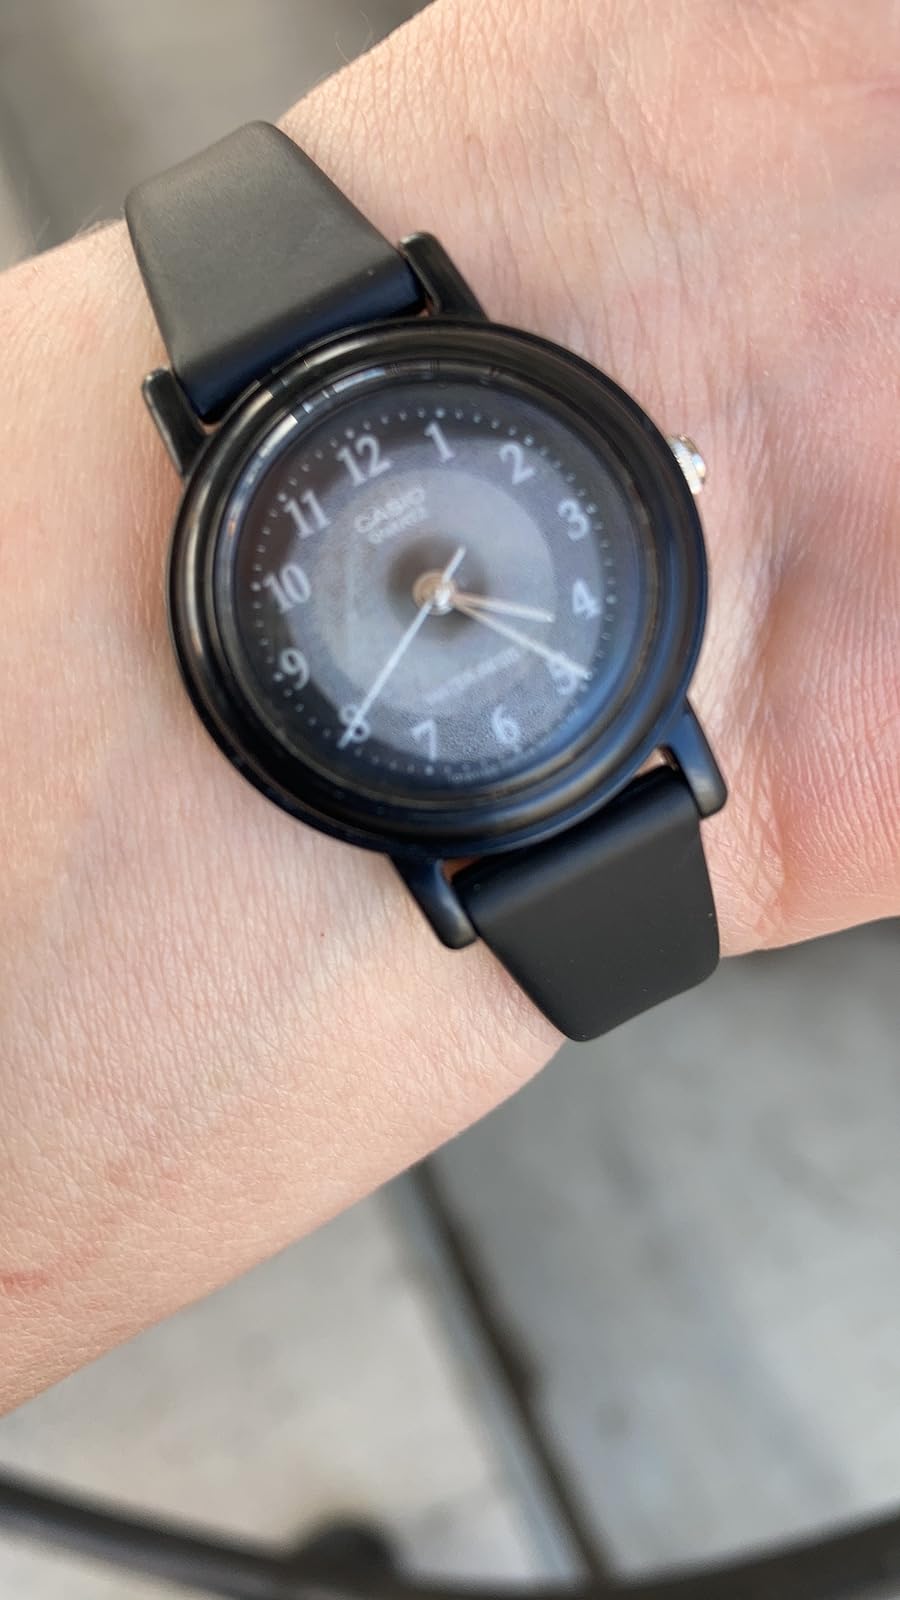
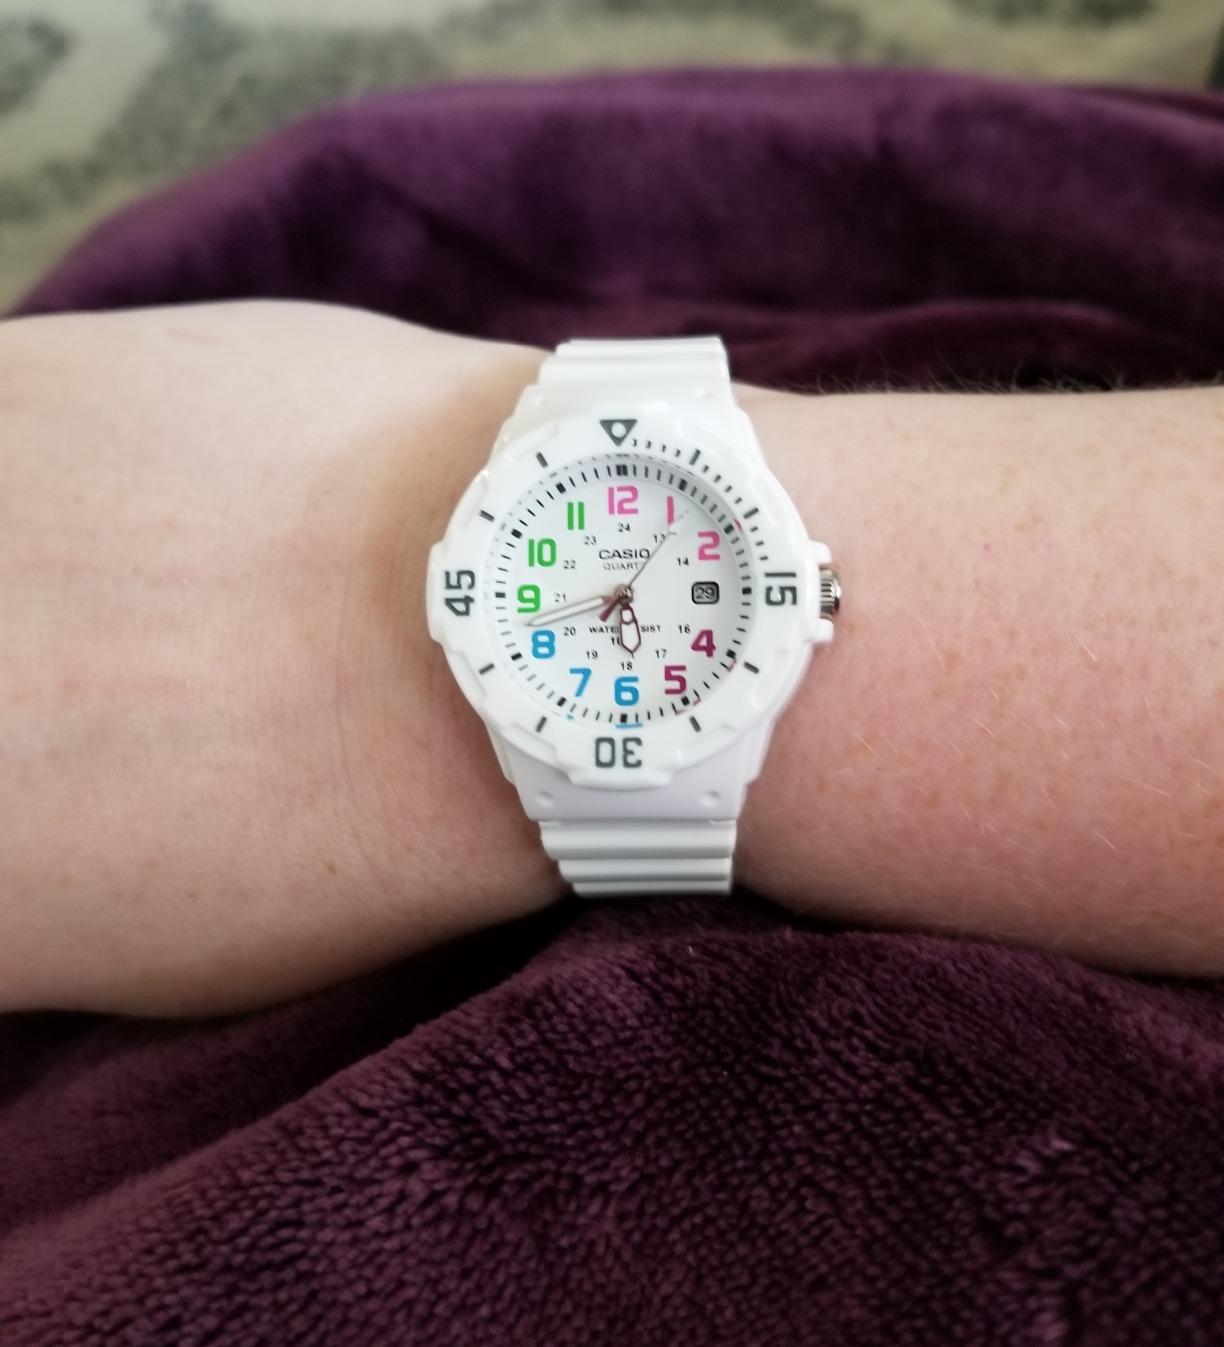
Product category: accessories_watch
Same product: no